Jack Trice

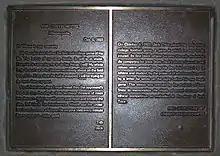
Plaque at the Jack Trice memorial near Jack Trice Stadium

On October 6, 1923, Trice and his Iowa State College teammates played against the University of Minnesota in Minneapolis. On the night of the game, Trice got to stay at the same hotel as his teammates who stayed at the Radisson Hotel, but he could not eat with them in the dining room.